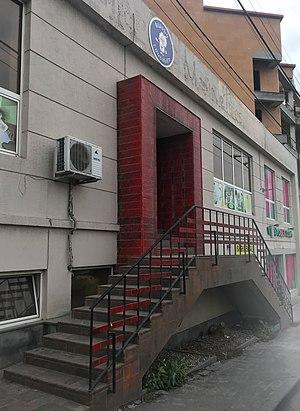
Musée Little Einstein, Erevan, Arménie.